Tashkeel Dubai

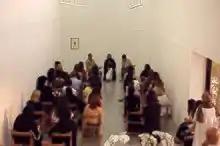
CPP participant Hadeyeh Badri in the Tashkeel gallery talking about her exhibition "<a href="https%3A//tashkeel.org/exhibitions/the-body-keeps-the-score">The Body Keeps the Score

Tanween is a design programme initiated in 2013 under the name Design Road Pro. Through an annual open call, it takes a selected cohort of emerging UAE-based designers through a nine-month development programme to take a product inspired by the surroundings of the UAE from concept to completion. The products are exhibited at Dubai Design Week, and were formerly exhibited at Design Days Dubai. As of 2018, the mentors and trainers that have been part of the programme include London-based design studios Gareth Neal and Glithero, founder of Make Works Fi Scott, Small is Beautiful co-producer Roanne Dods as well as local collaborations with Fikra design studio's Salem Al-Qassimi, Kevin Badni (Dean of the College of Arts and Creative Enterprises at Zayed University), Khalid Shafar, and Jumana Taha of Dubai-based Studio MUJU.